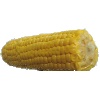
Label: corn